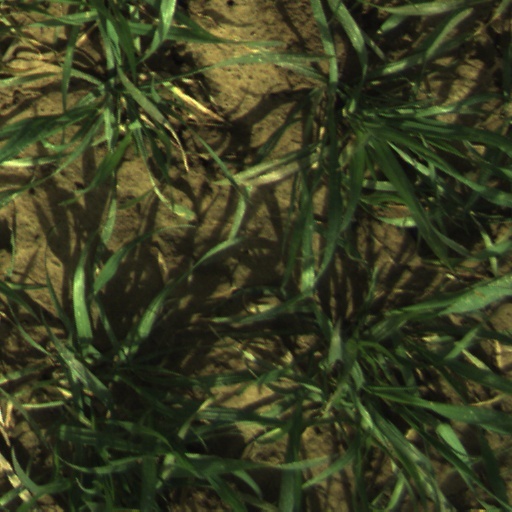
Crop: wheat